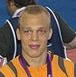
Age: 26